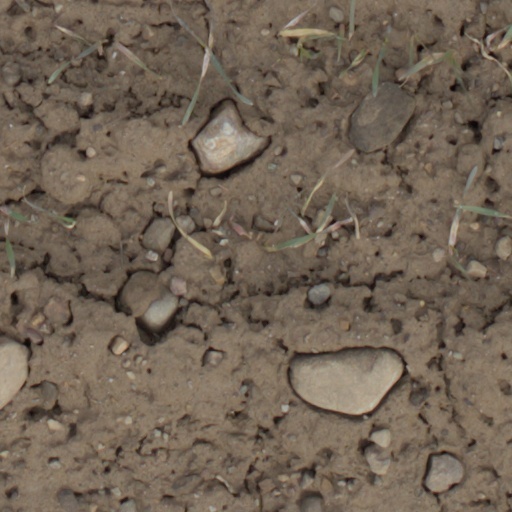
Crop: wheat